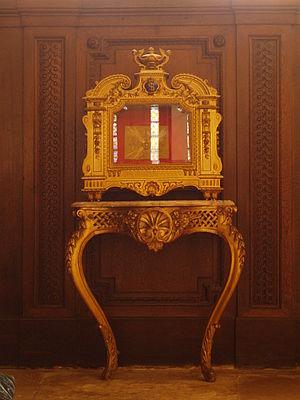
La cathédrale Saint-Louis de Versailles est une église de style rocaille construite par l'architecte Jacques Hardouin-Mansart de Sagonne. Elle fut bénie le 25 août 1754, jour de la saint Louis, et choisie comme cathédrale à la création de l'évêché de Versailles en 1802. Elle ne fut consacrée qu'en 1843.
Louis IX, dit « le Prudhomme » et plus communément appelé Saint Louis, est un roi de France capétien né le 25 avril 1214 à Poissy et mort le 25 août 1270 à Carthage, près de Tunis. Il régna pendant plus de 43 ans de 1226 jusqu'à sa mort. Considéré comme un saint de son vivant, il est canonisé par l'Église catholique en 1297.